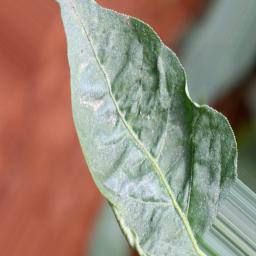
Label: mites_and_trips